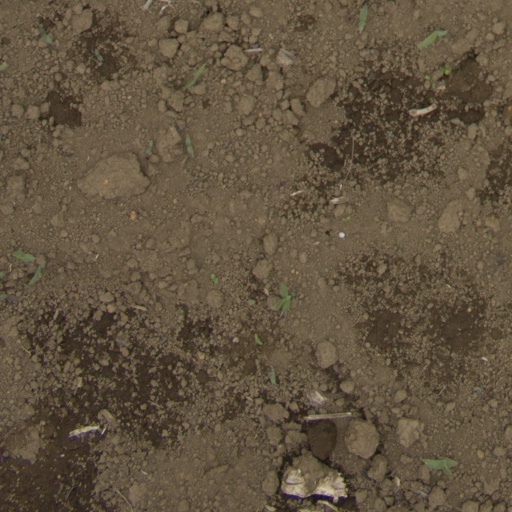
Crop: Jerusalem artichoke